Santa Maria in Via

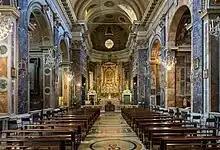
Interior

Santa Maria in Via is a church in Rome. The church or a chapel existed in the 9th century, but was rebuilt following reports of a miracle. In 1165, it is recorded as Santa Maria in Via, whose appellative means "on the Way", with a reference to the nearby Via Flaminia.